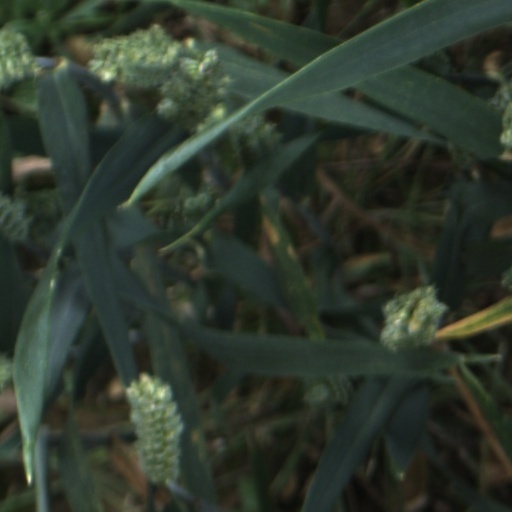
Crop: wheat